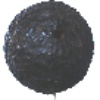
Label: Avocado ripe 1